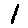
Label: 1